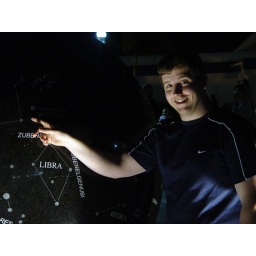
Drew by the water ball of constellations